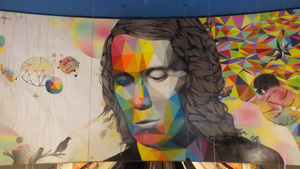
Fresque à la station terminus de la ligne 9 Paco de Lucia
Le métro de Madrid est le réseau de transports en commun métropolitain de l'agglomération de Madrid, capitale de l'Espagne.